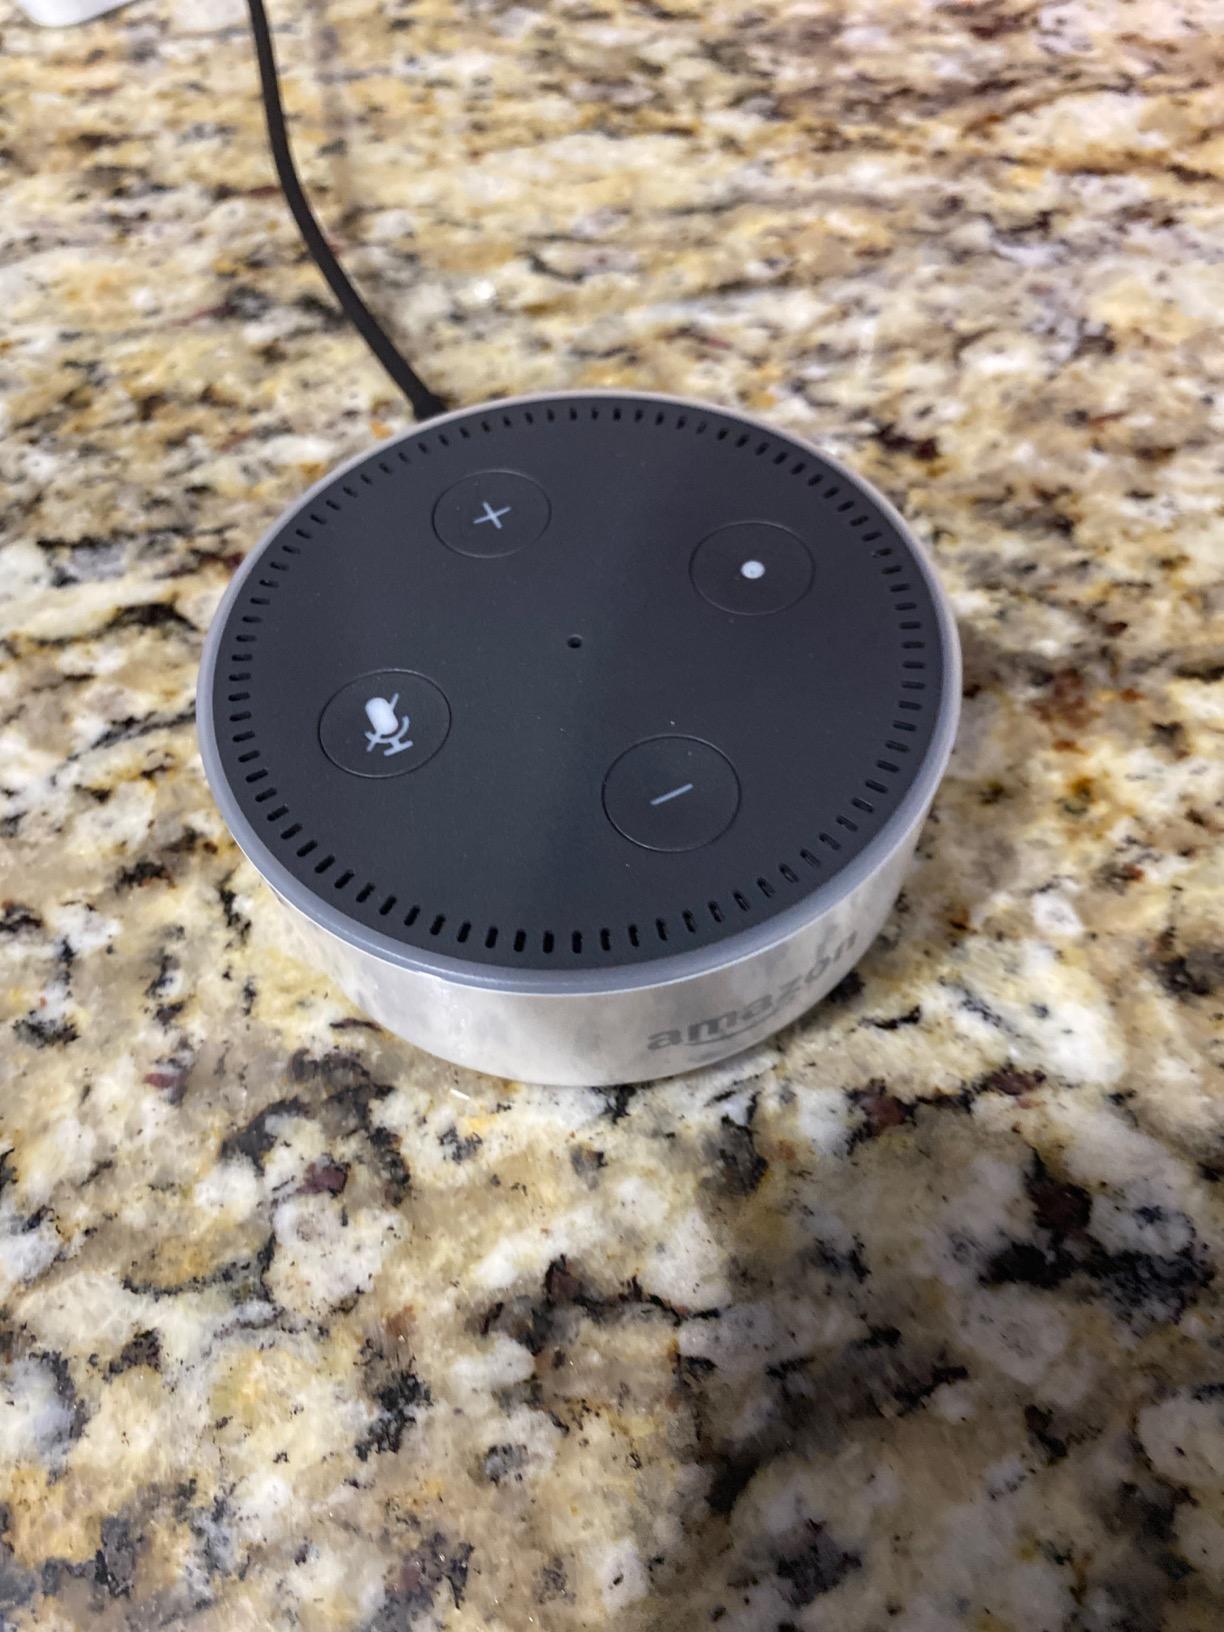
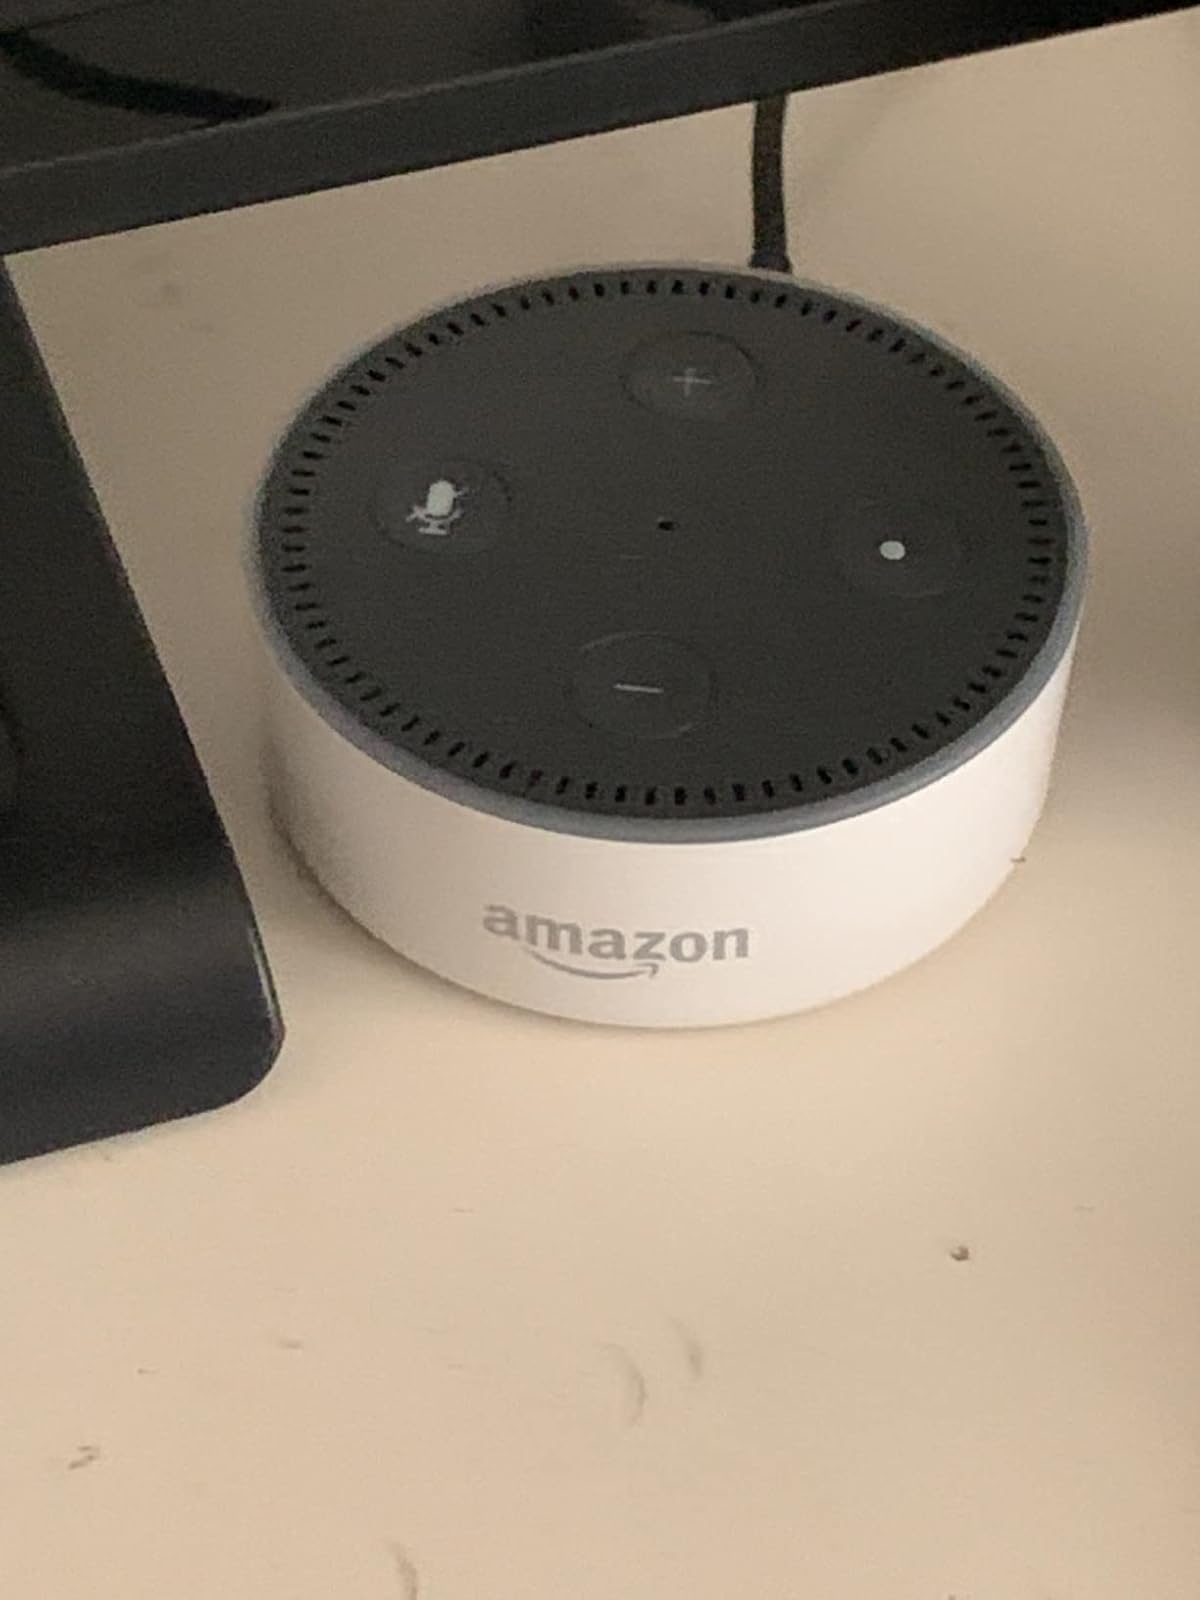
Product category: speaker
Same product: yes